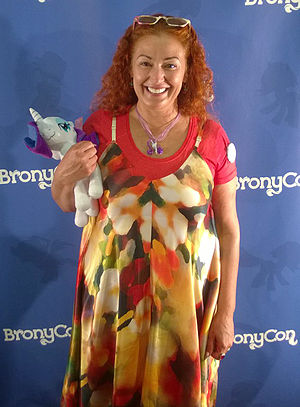
My Little Pony: Venskab er ren magi / Stemmer
Tabitha St. Germain
My Little Pony: er en amerikansk-canadisk-filippinsk tegnefilm bygget på legetøj fra Hasbro og er den 4. Generation af My Little Pony der har kørt på TV i 2011.